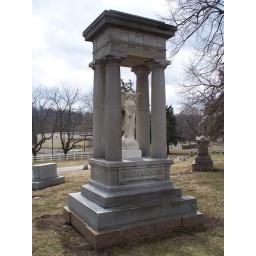
Attractive monument with angel and columns at a cemetery in Sidney, Ohio.